Vantablack

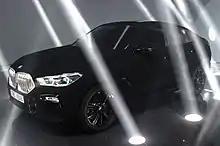
BMW X6 Vantablack at the International Motor Show Germany 2019

Vantablack S-VIS, a sprayable paint that uses randomly aligned carbon nanotubes and very high levels of absorption from ultraviolet to the terahertz spectrum, has been exclusively licensed to Anish Kapoor's studio for artistic use. An additional restriction is that Vantablack is subject to export controls by the UK. Due to its physical requirements and thermal characteristics, the original Vantablack is not practical for use in many types of art.